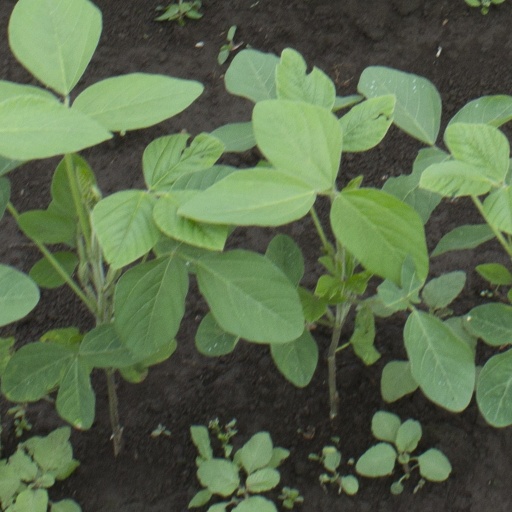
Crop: soybean